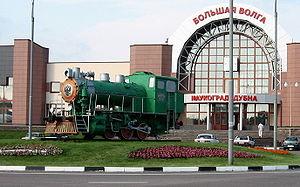
Doubna est une ville de Russie, dans l'oblast de Moscou. Doubna s'est développée après la Seconde Guerre mondiale à partir d'un des plus grands centres de recherche nucléaire au monde. Sa population s'élevait à 74 791 habitants en 2014.